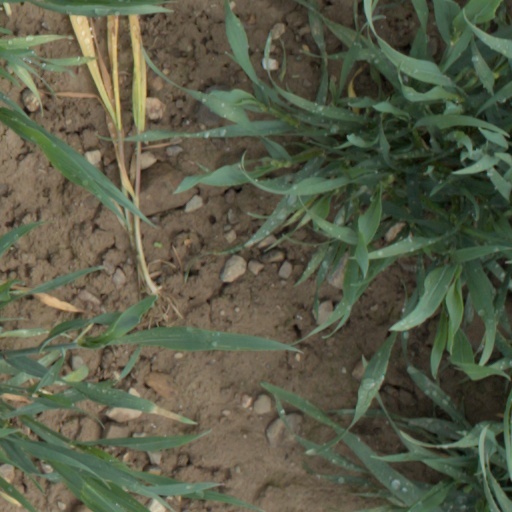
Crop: wheat